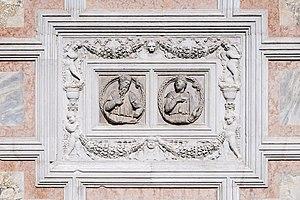
Église San Zaccaria Venise - Bas-relief nord sur la façade - Sculpteur
L'église Saint-Zacharie est un édifice religieux de Venise en Italie situé dans le Sestiere de Castello, non loin de la place Saint-Marc.
Cristoforo Solari est un sculpteur et un architecte italien de la haute Renaissance.